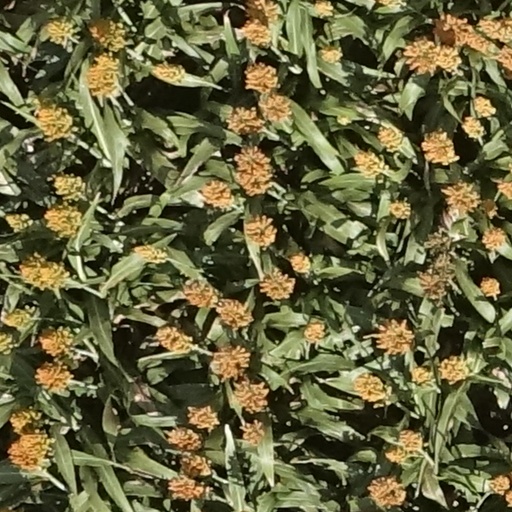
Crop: sorghum